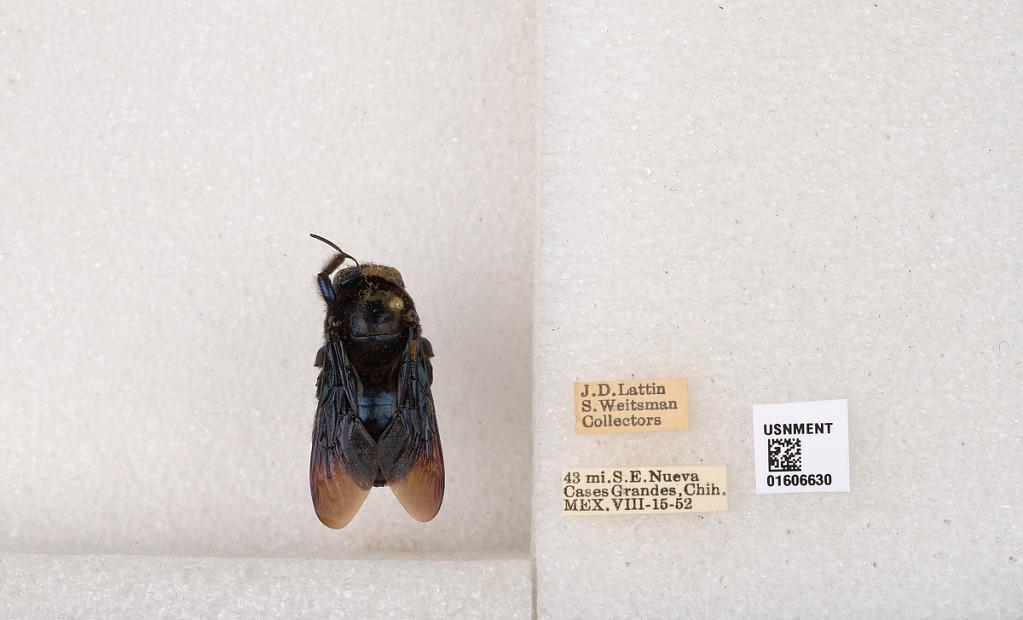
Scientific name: Xylocopa (Xylocopoides) californica arizonensis Cresson
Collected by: J. Lattin & S. Weitsman
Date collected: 1952-8-15
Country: Mexico
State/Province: Chihuahua
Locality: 43 mi. S.E. Nueva Cases Grandes